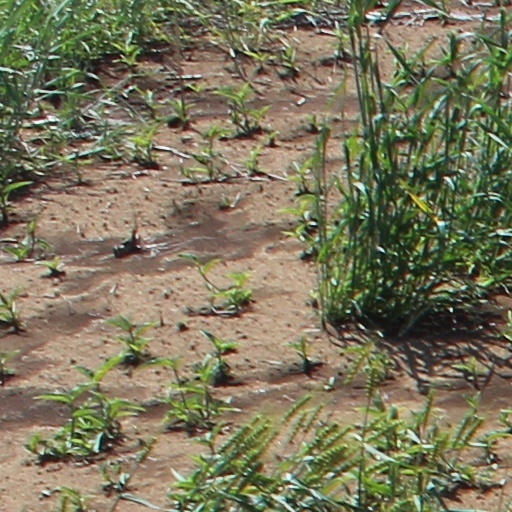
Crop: wheat